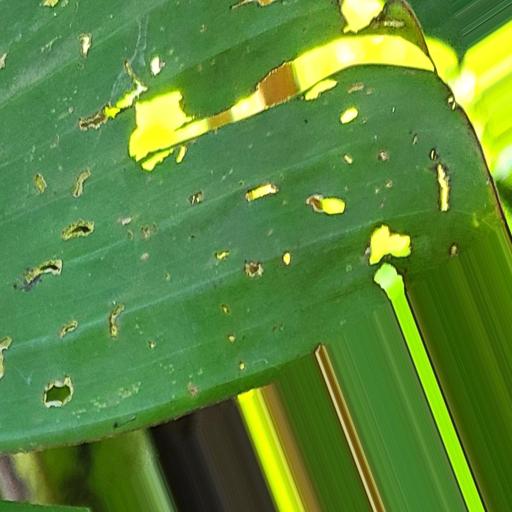
Label: insect_pest